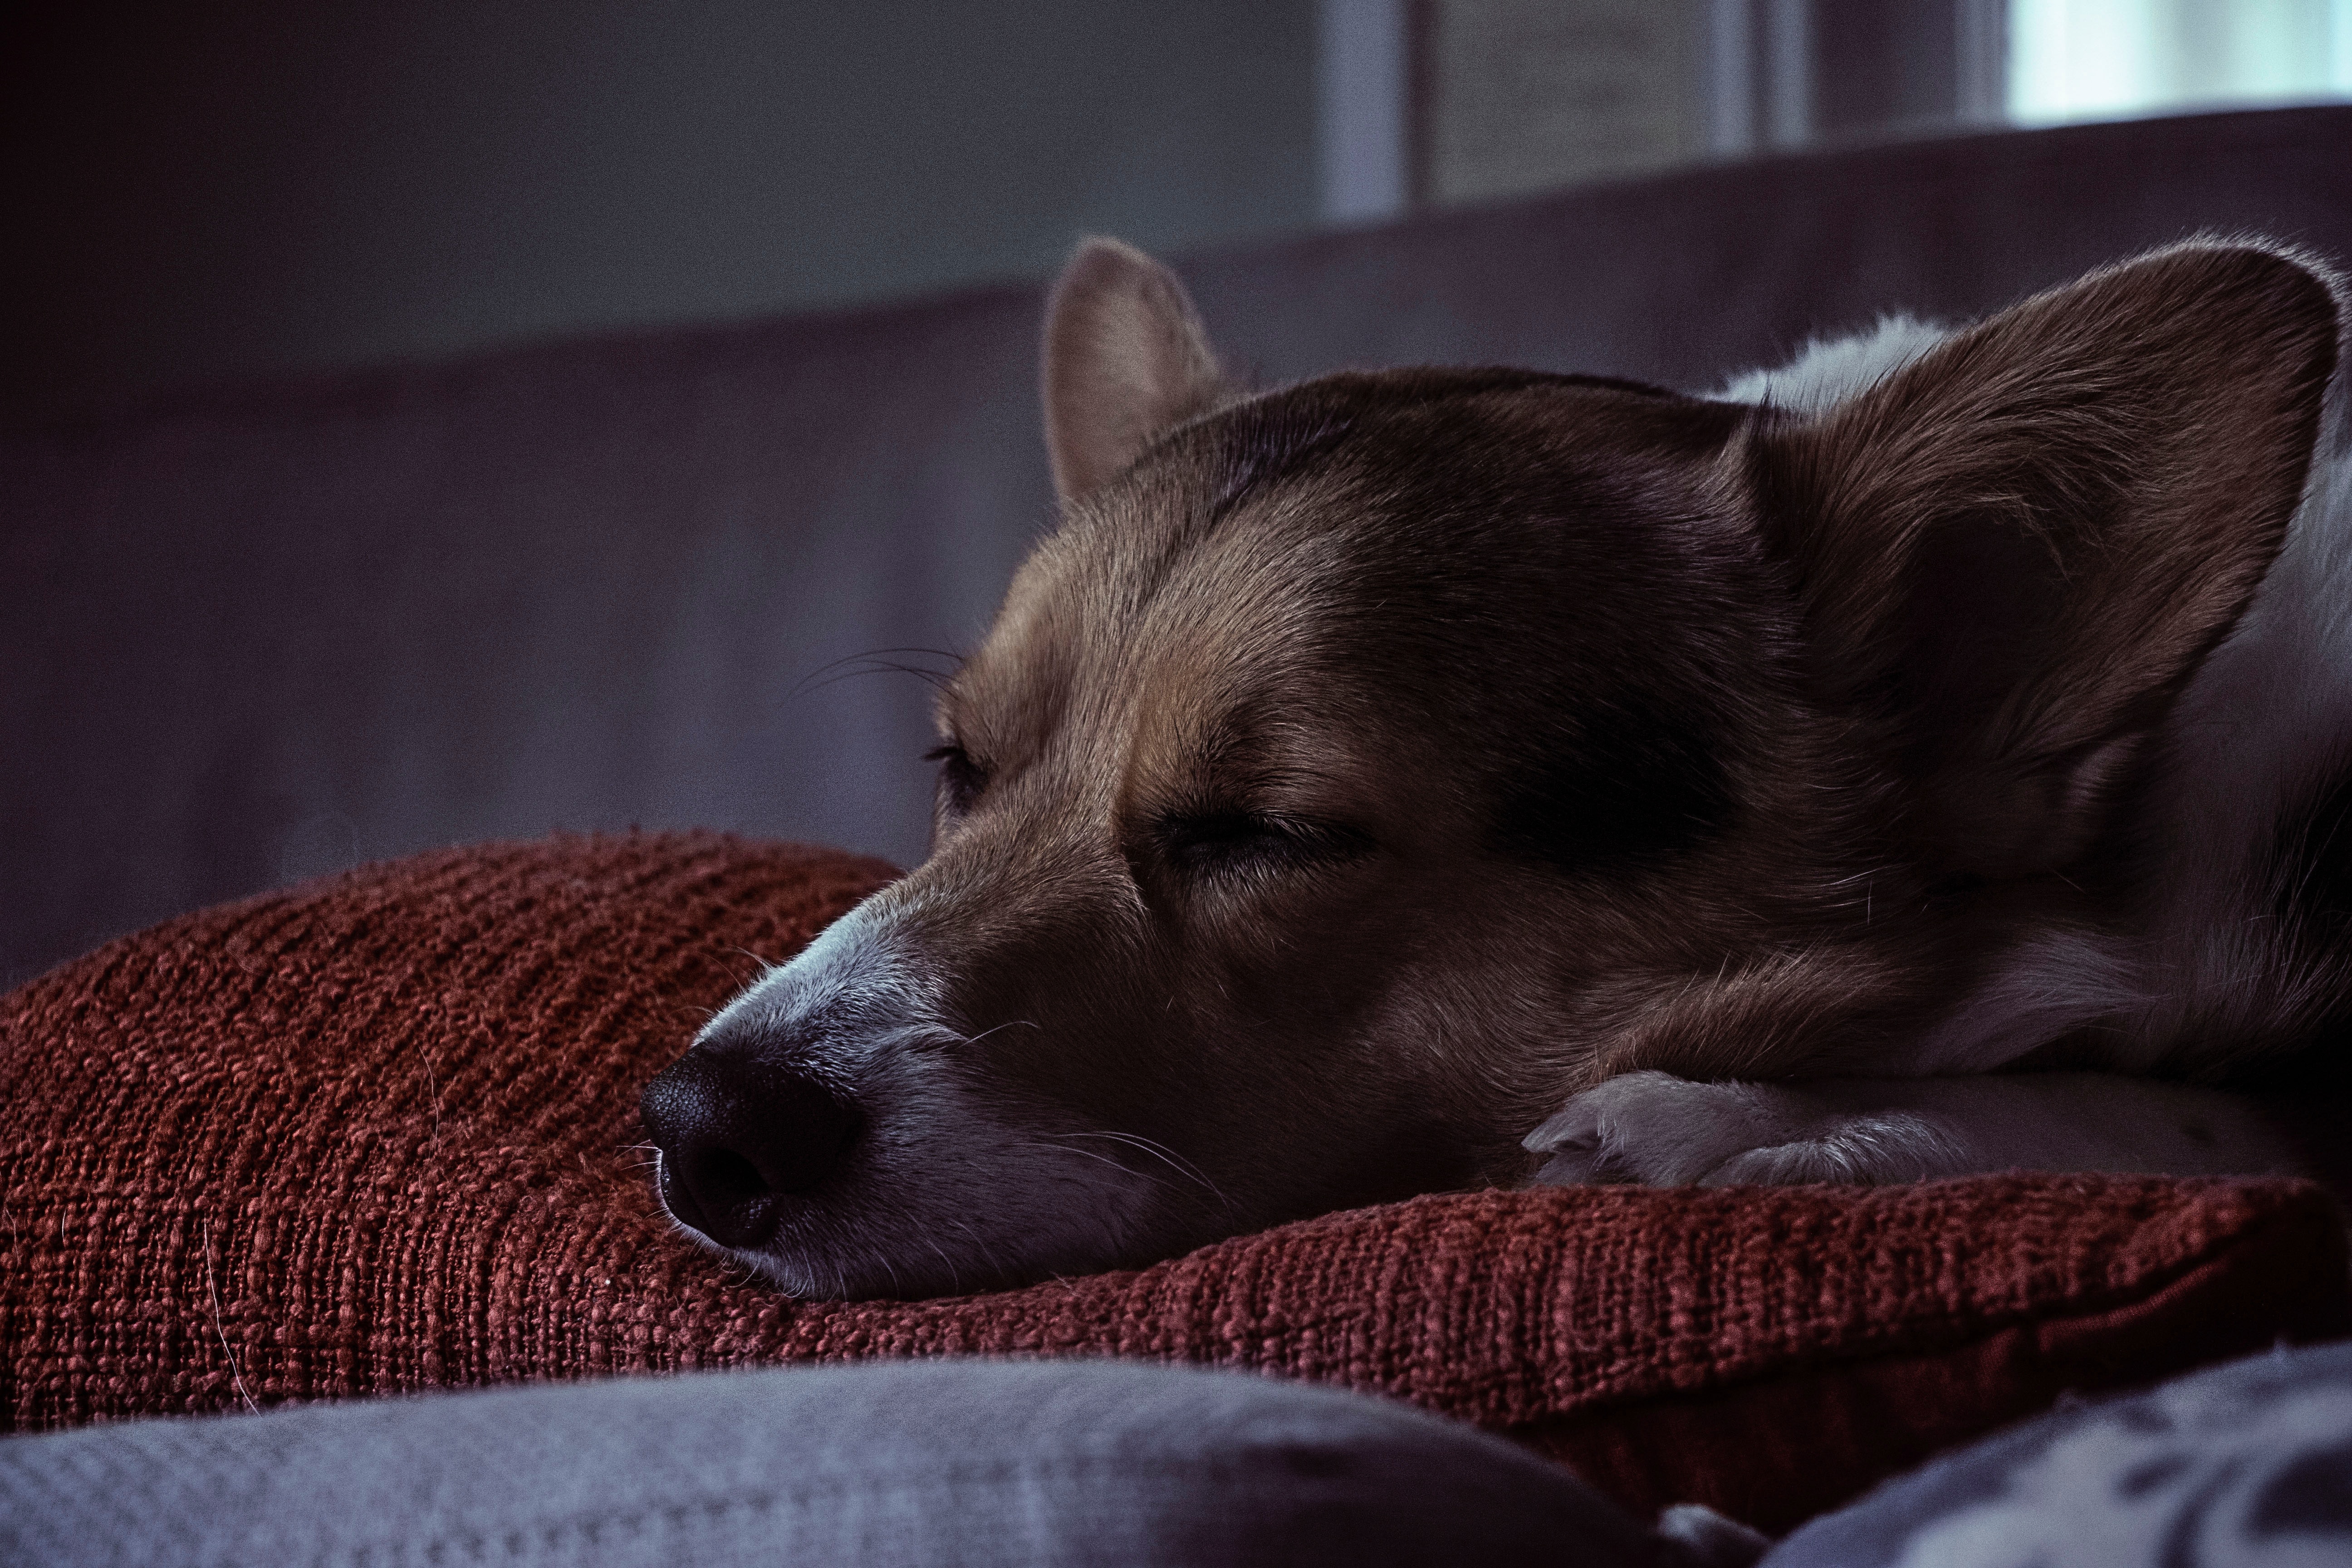
puppy, dog, fur, whiskers, snout, dog breed, dog like mammal, carnivoran, dog breed group